List of Croatia national football team managers

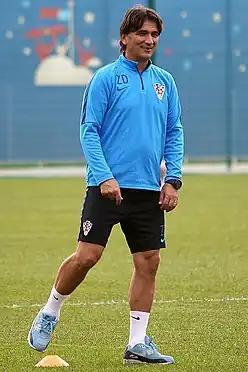
Zlatko Dalić the current head coach, during a Croatia training session; ahead of the 2018 FIFA World Cup

Below is a list of the head coaches of Croatia national football team, their statistics and achievements in the national team. The Croatian Football Federation considers the date of its foundation to be 1912, when the country itself was still part of Austria-Hungary. In 1919, all sports federations in Croatia came under the jurisdiction of the Kingdom of Serbs, Croats and Slovenes. On 6 August 1939, the HNS regained its independence. On 17 July 1941, FIFA recognized the HNS as the national association of the Independent State of Croatia and considered it a member until the formation of the Socialist Federal Republic of Yugoslavia in 1945. Croatian football players from 1945 to 1990 played for Yugoslavia national team.